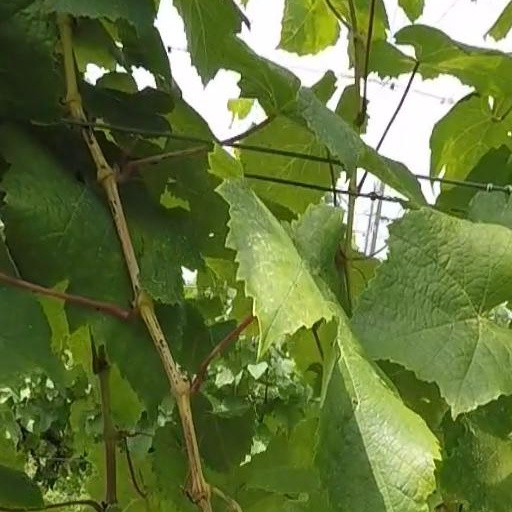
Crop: grape